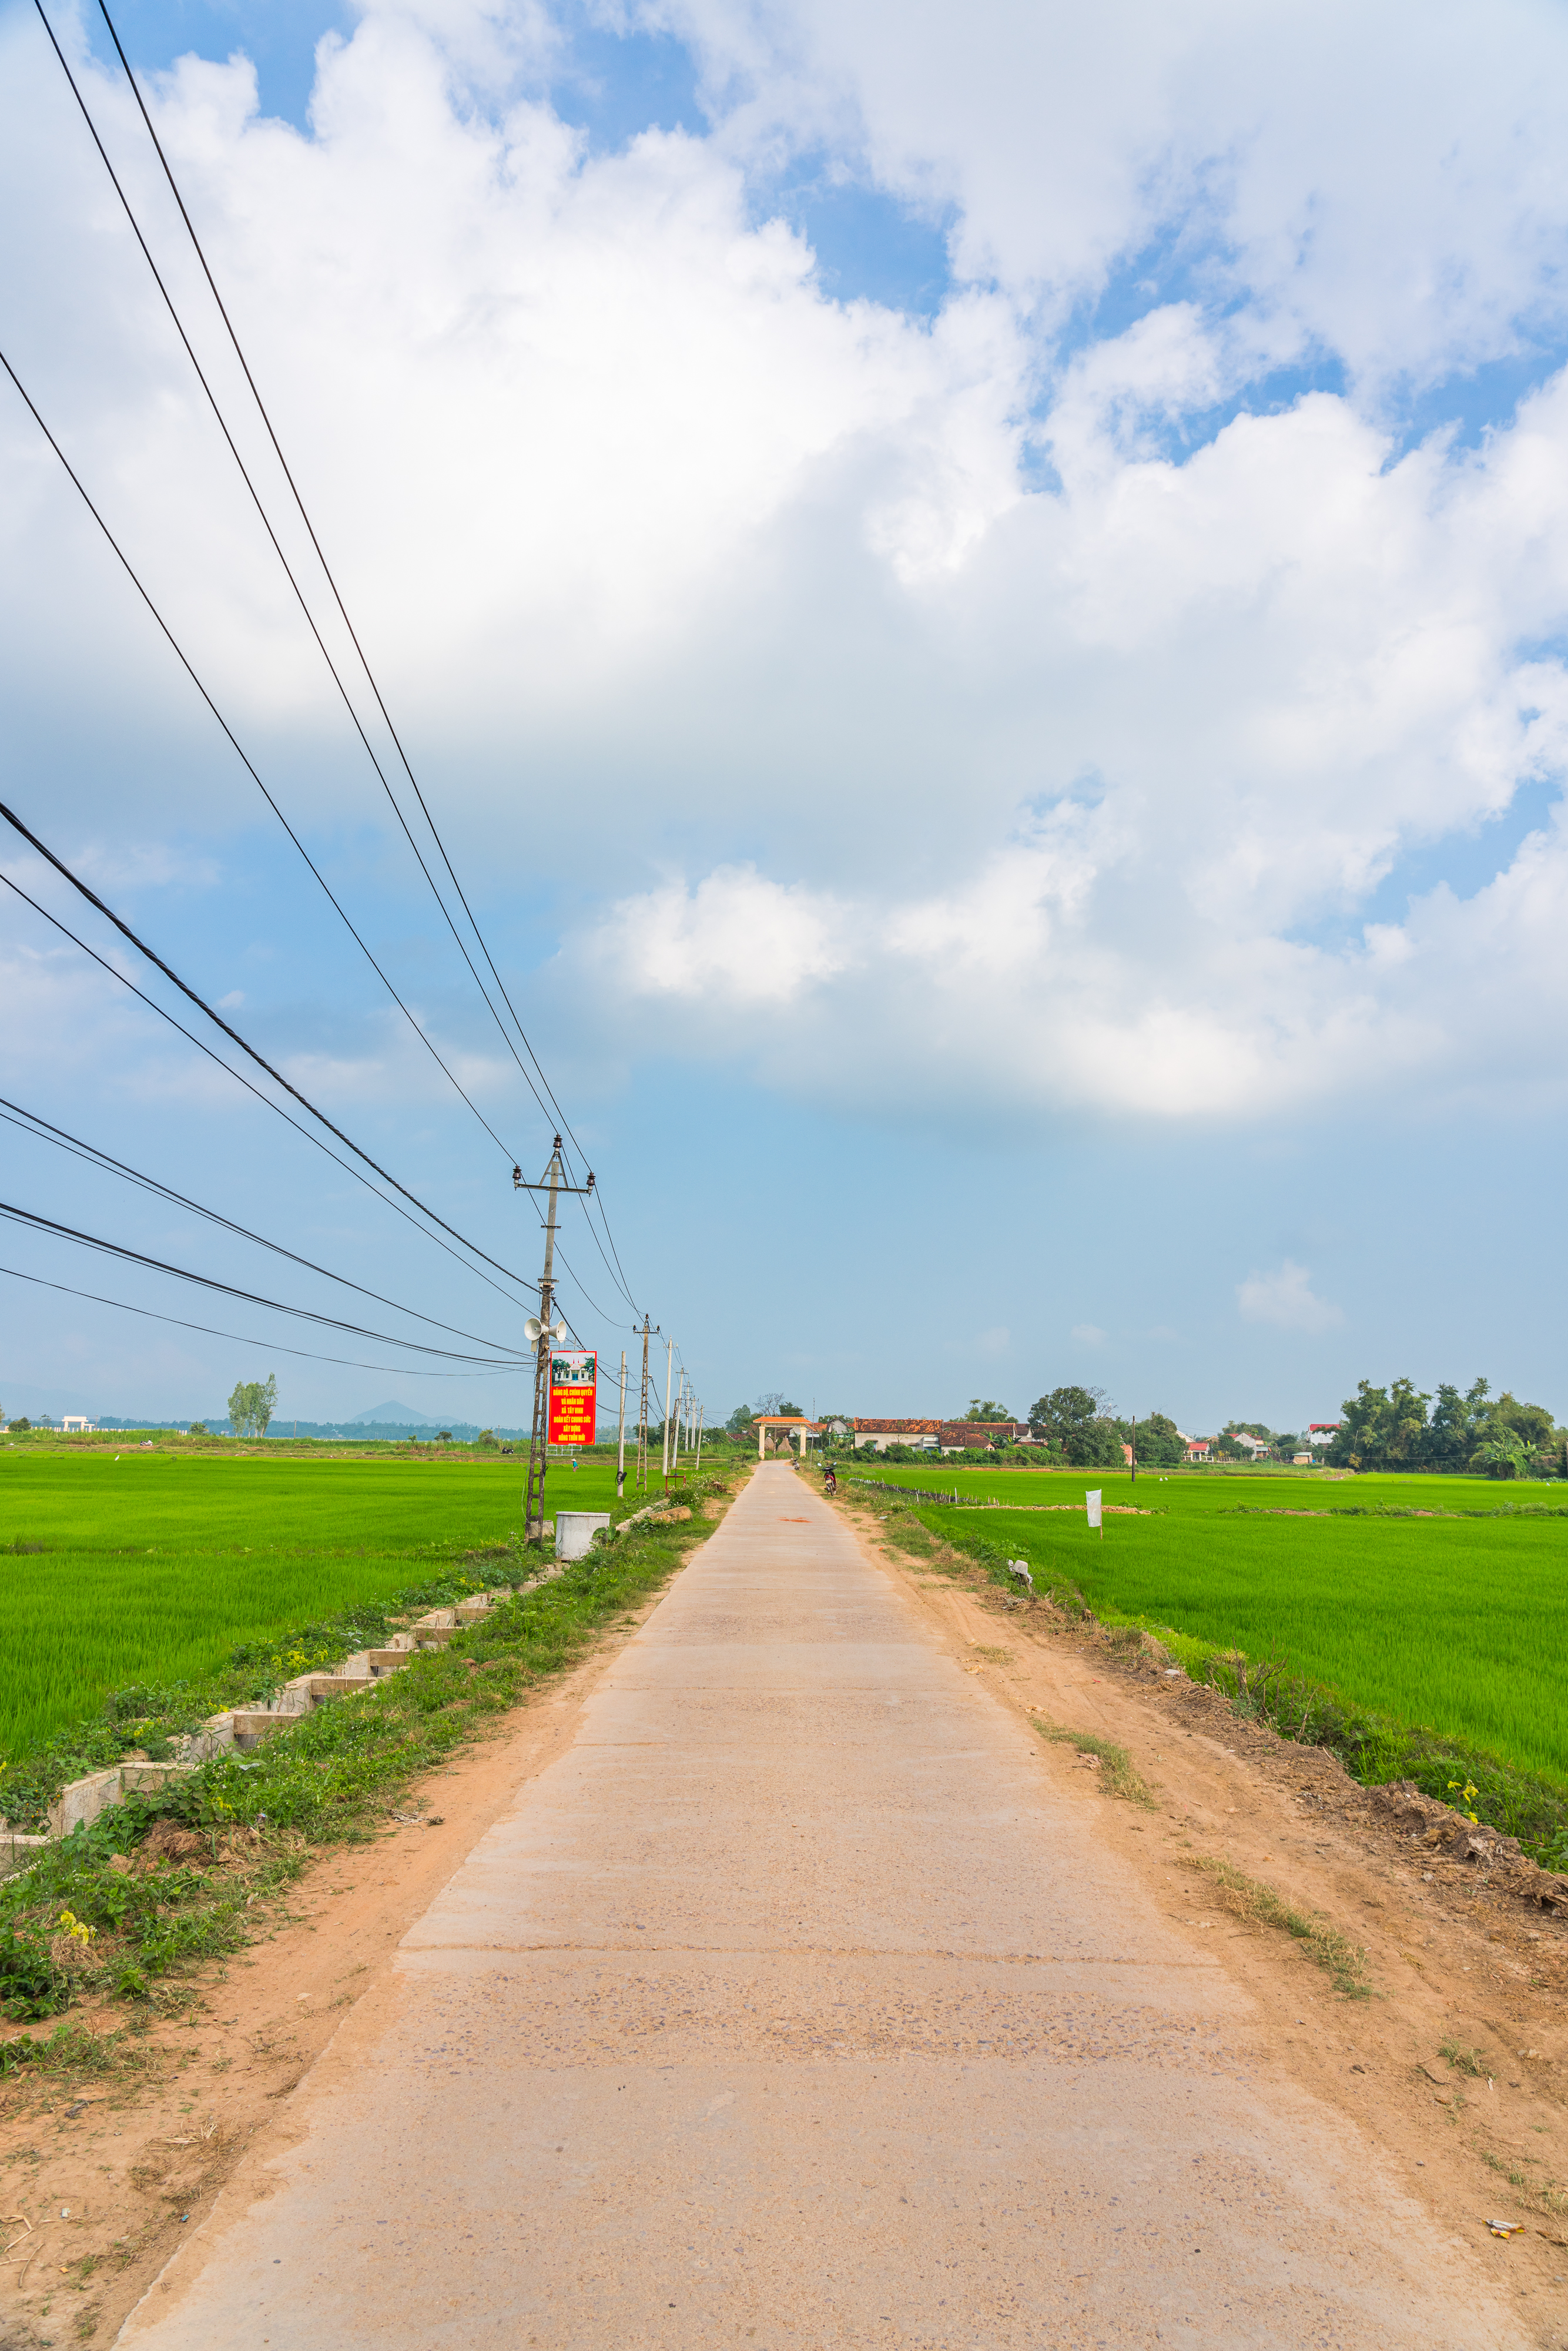
vietnam, landscape, sky, road, rice paddies, clouds, nature, grass, green, overhead power line, cloud, infrastructure, plain, land lot, field, cable, electrical network, rural area, line, transmission tower, grassland, ecoregion, horizon, agriculture, thoroughfare, farm, wire, electricity, pasture, plantation, cumulus, trail, meadow, meteorological phenomenon, human settlement, electrical supply, spring, public utility, prairie, path, lane, paddy field, dirt road, tower, village, subshrub